Norman Wengert

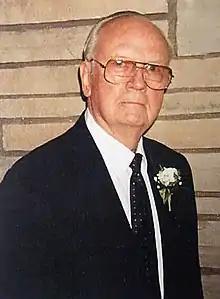

Norman Irving Wengert (November 7, 1916 – July 28, 2001) was an American political scientist who wrote about the politics of natural resources, advanced a seminal theory of the "politics of getting", and had a number of significant roles in his public and academic career. He was born in Milwaukee, Wisconsin to Eugene F. and Lydia Semmann Wengert. He pioneered the revival of the study of political economy in the United States with publication of "Natural Resources and the Political Struggle", and later authored more than fifty monographs and studies on the political economy and public administration of environmental resources. His scholarship explored the politics of natural resources and environmental policy formation and administration, with emphases in national energy policy, urban water planning and management, land use planning and controls, national forest management, and citizen participation in administrative processes.